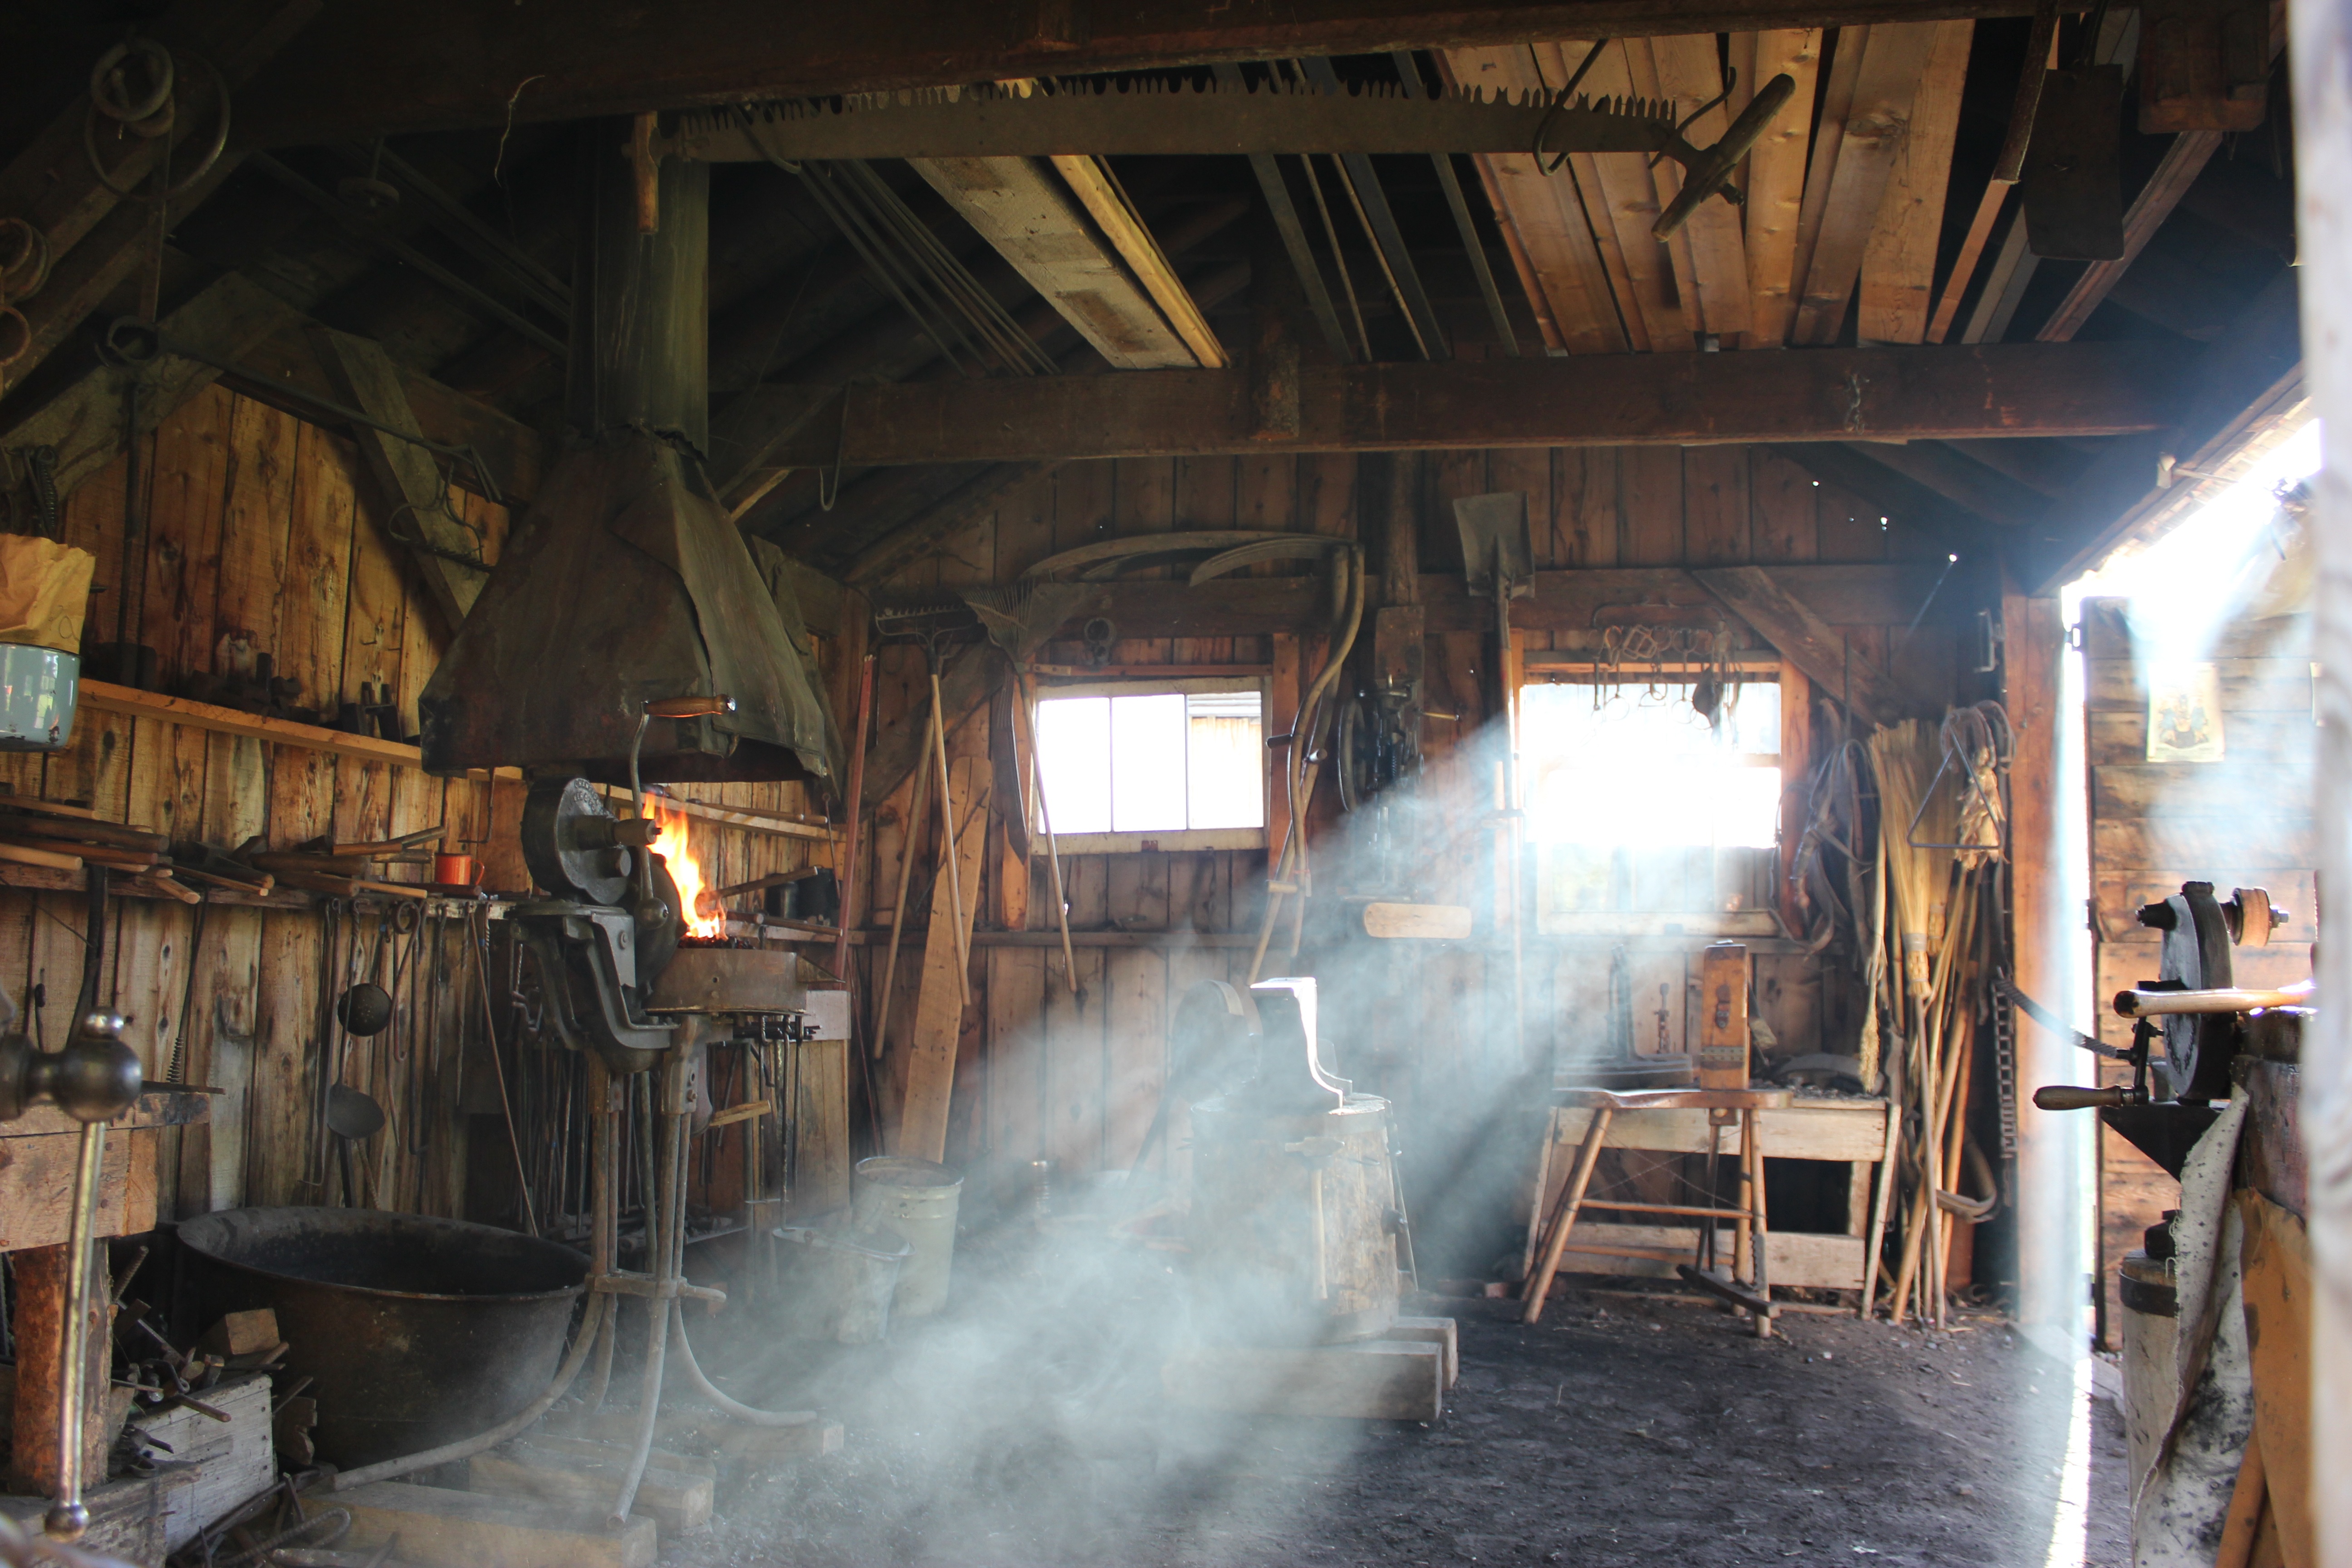
light, wood, barn, shed, workshop, equipment, factory, traditional, blacksmith, metalwork, shak